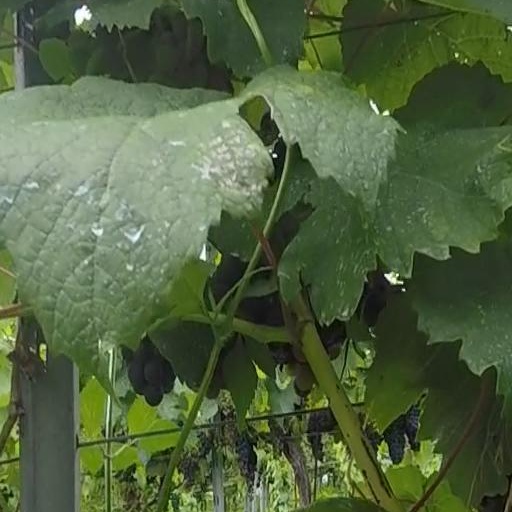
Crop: grape